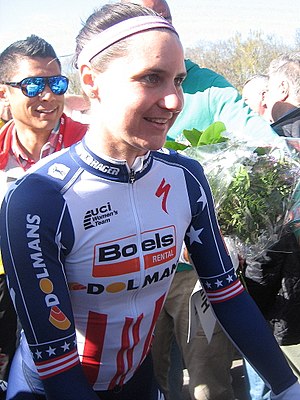
Megan Guarnier
Guarnier ved La Fleche Wallonne Feminine i 2016
Megan Guarnier er en tidligere amerikansk cykelrytter. Hun har bl.a. vundet Ladies Tour of Norway og Strade Bianche i 2015 og Giro Rosa og Tour of California i 2016 og det amerikanske mesterskab i linjeløb i 2012, 2015 og 2016. I 2016 vandt hun UCI Women's World Tour.